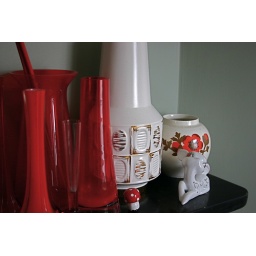
159:365 i'd like to cover my entire mantelpiece in red glass and white china.